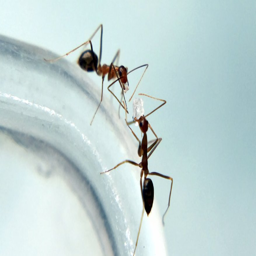
ants are among the many insects that can invade your home .